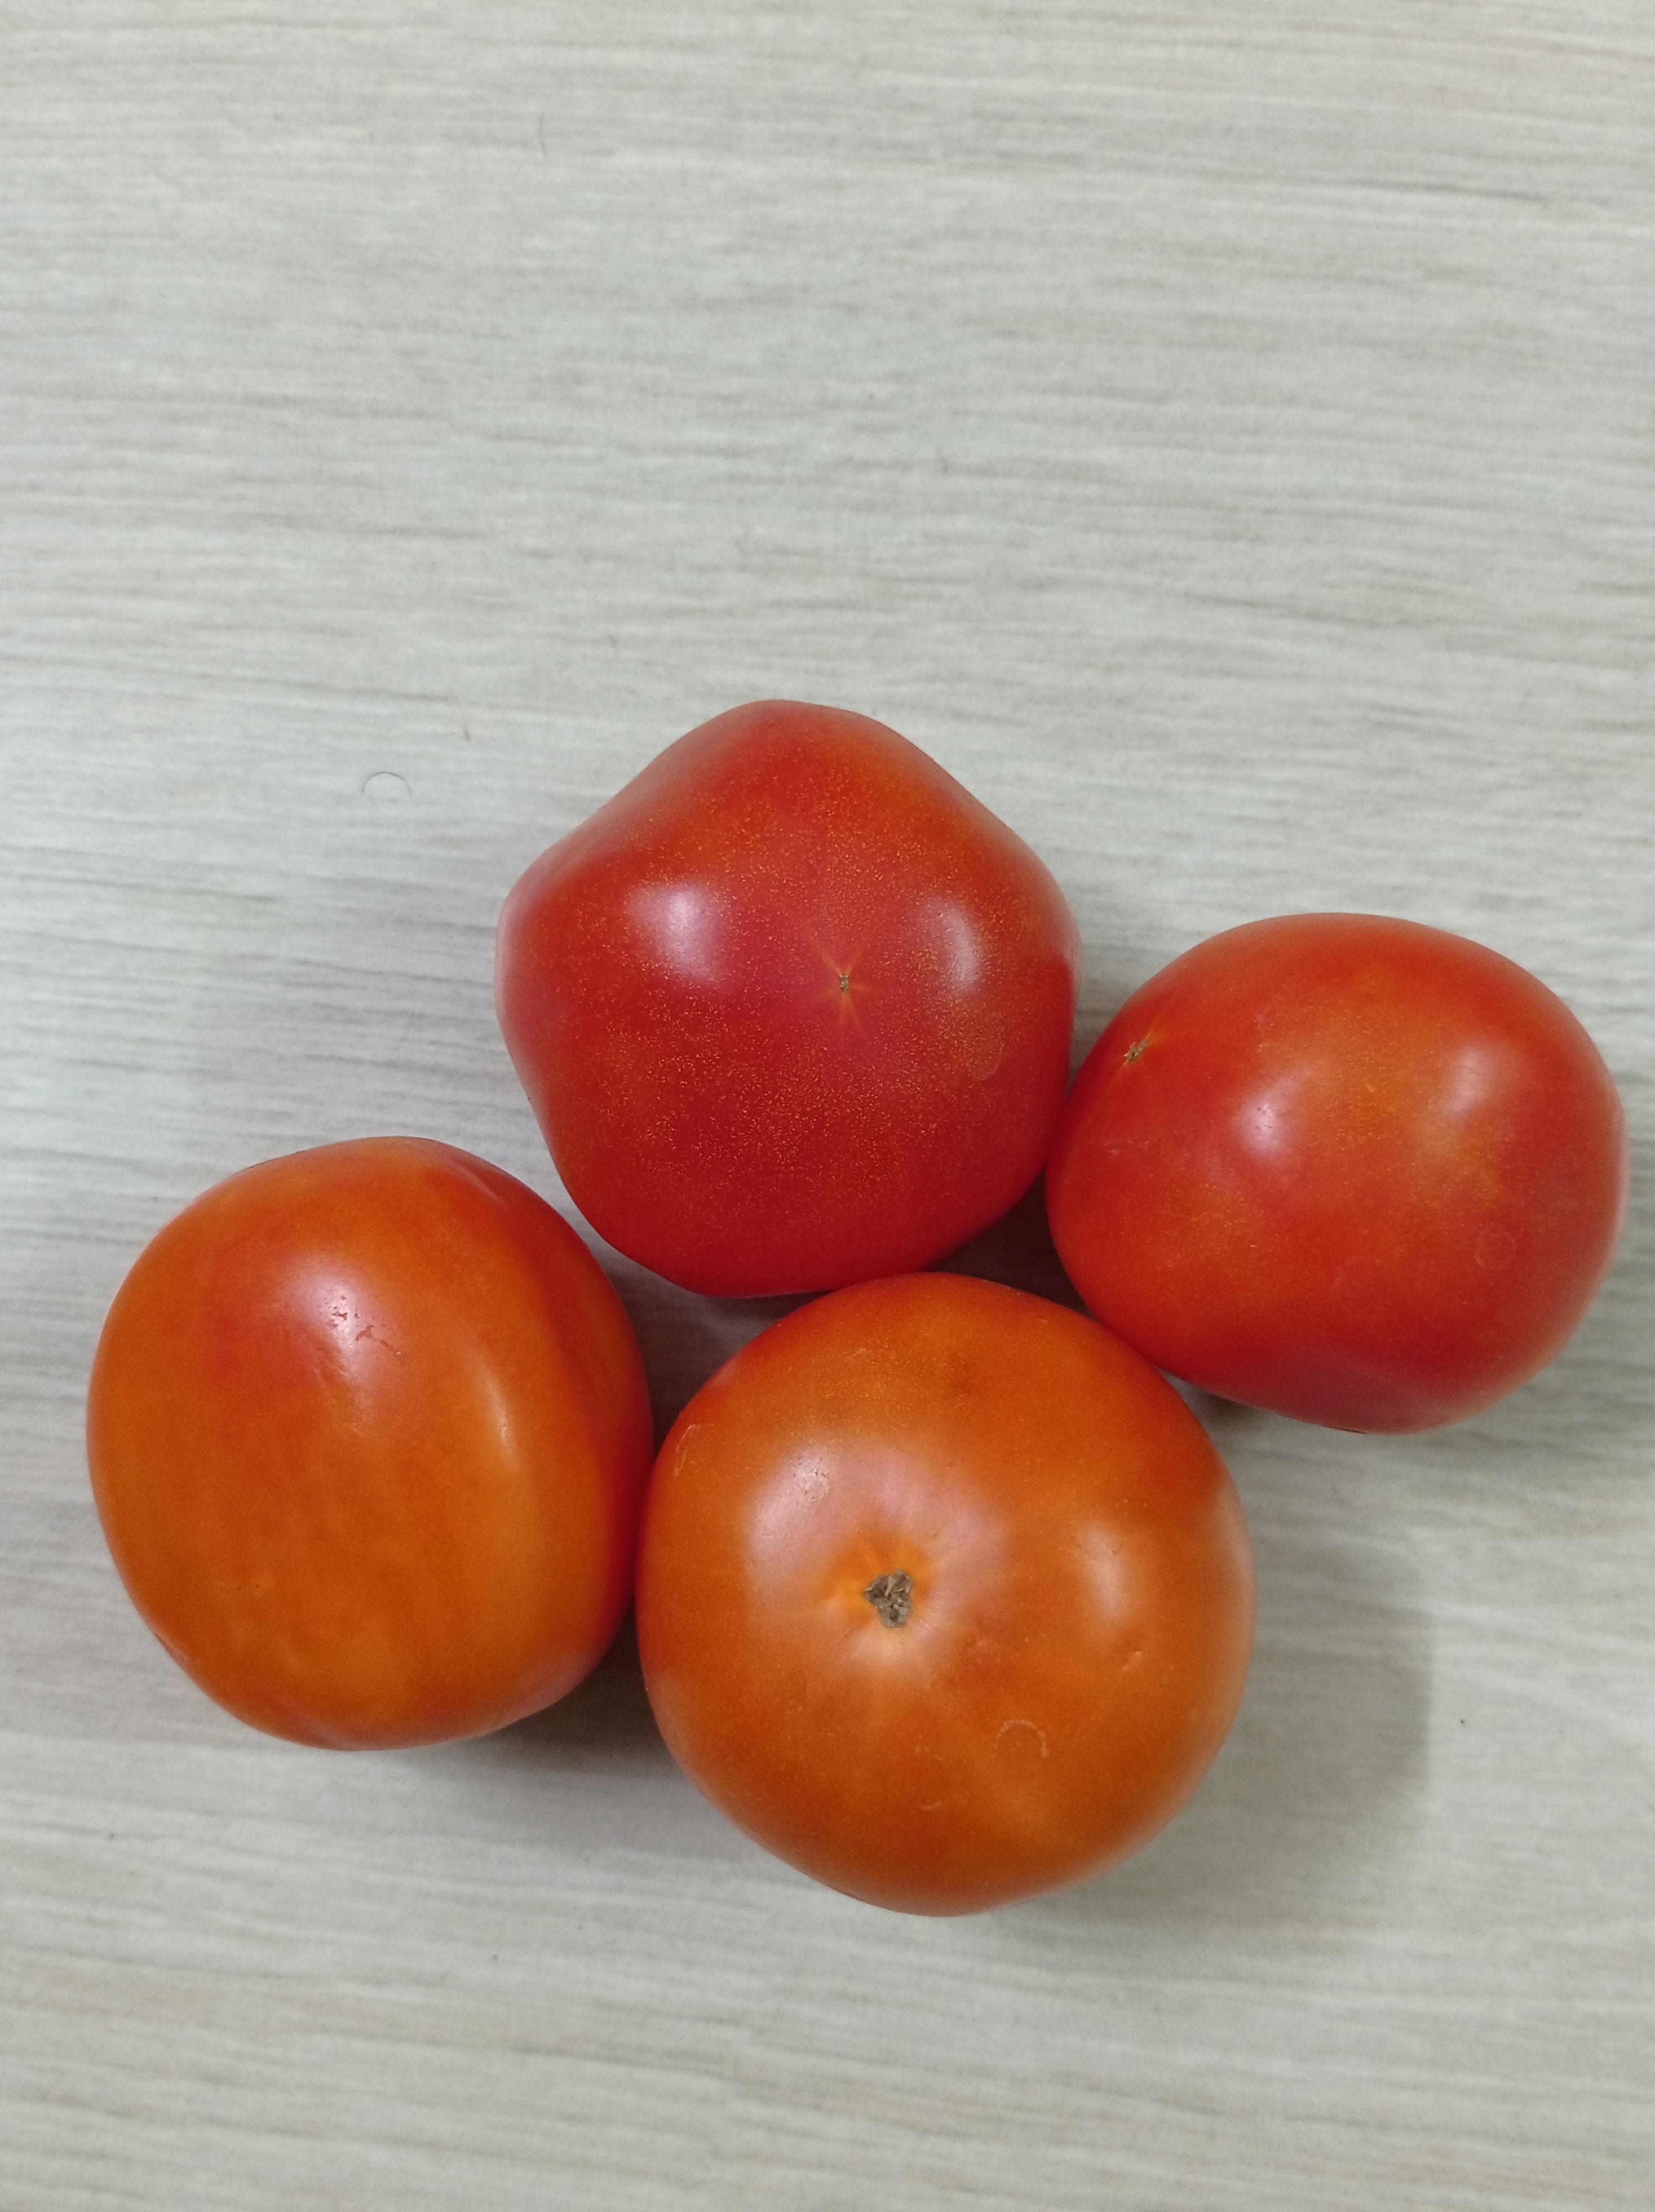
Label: Fresh